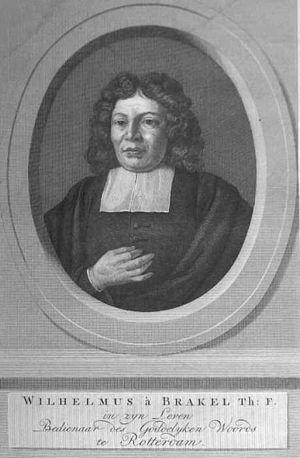
Wilhelmus à Brakel, né le 2 janvier 1635 à Leeuwarden et mort le 30 octobre 1711 à Rotterdam, est un ministre du culte réformé dans les Provinces-Unies. Il est le plus estimé représentant de la période moyenne du mouvement néerlandais Nadere Reformatie. Ce dernier est similaire au puritanisme anglais et coïncide dans le temps avec lui.